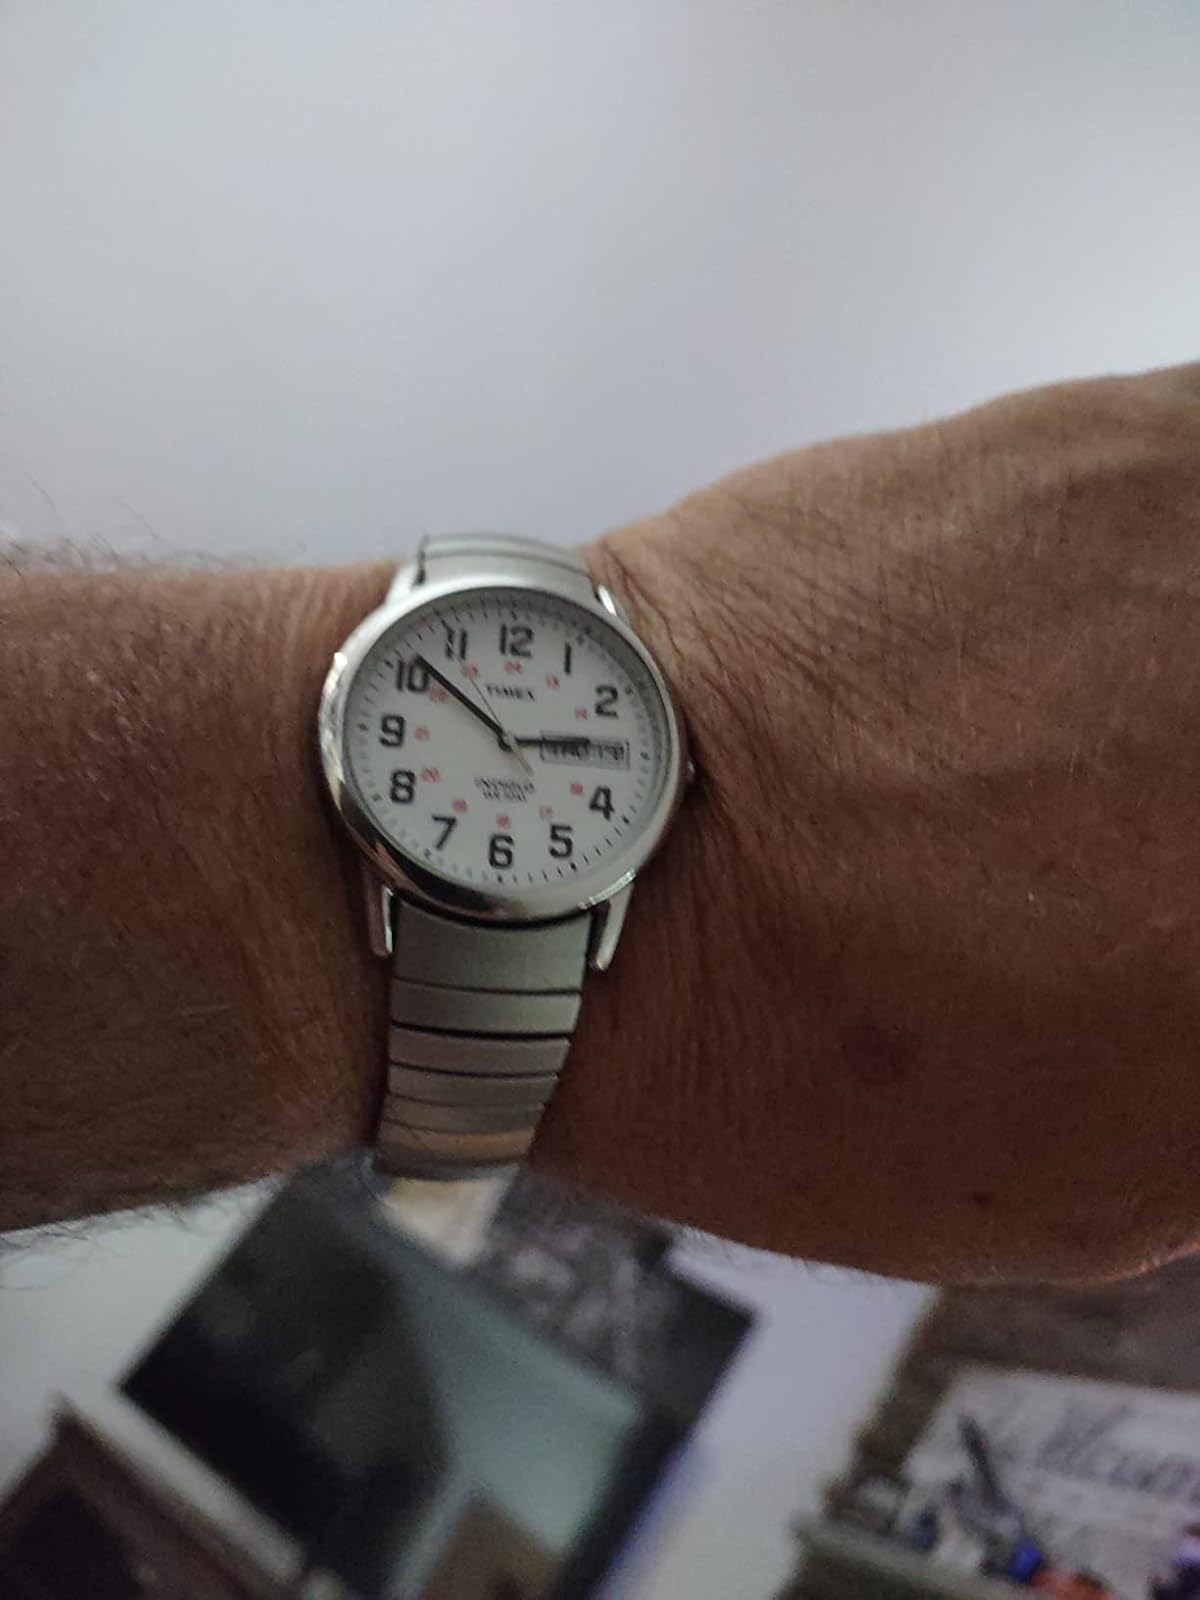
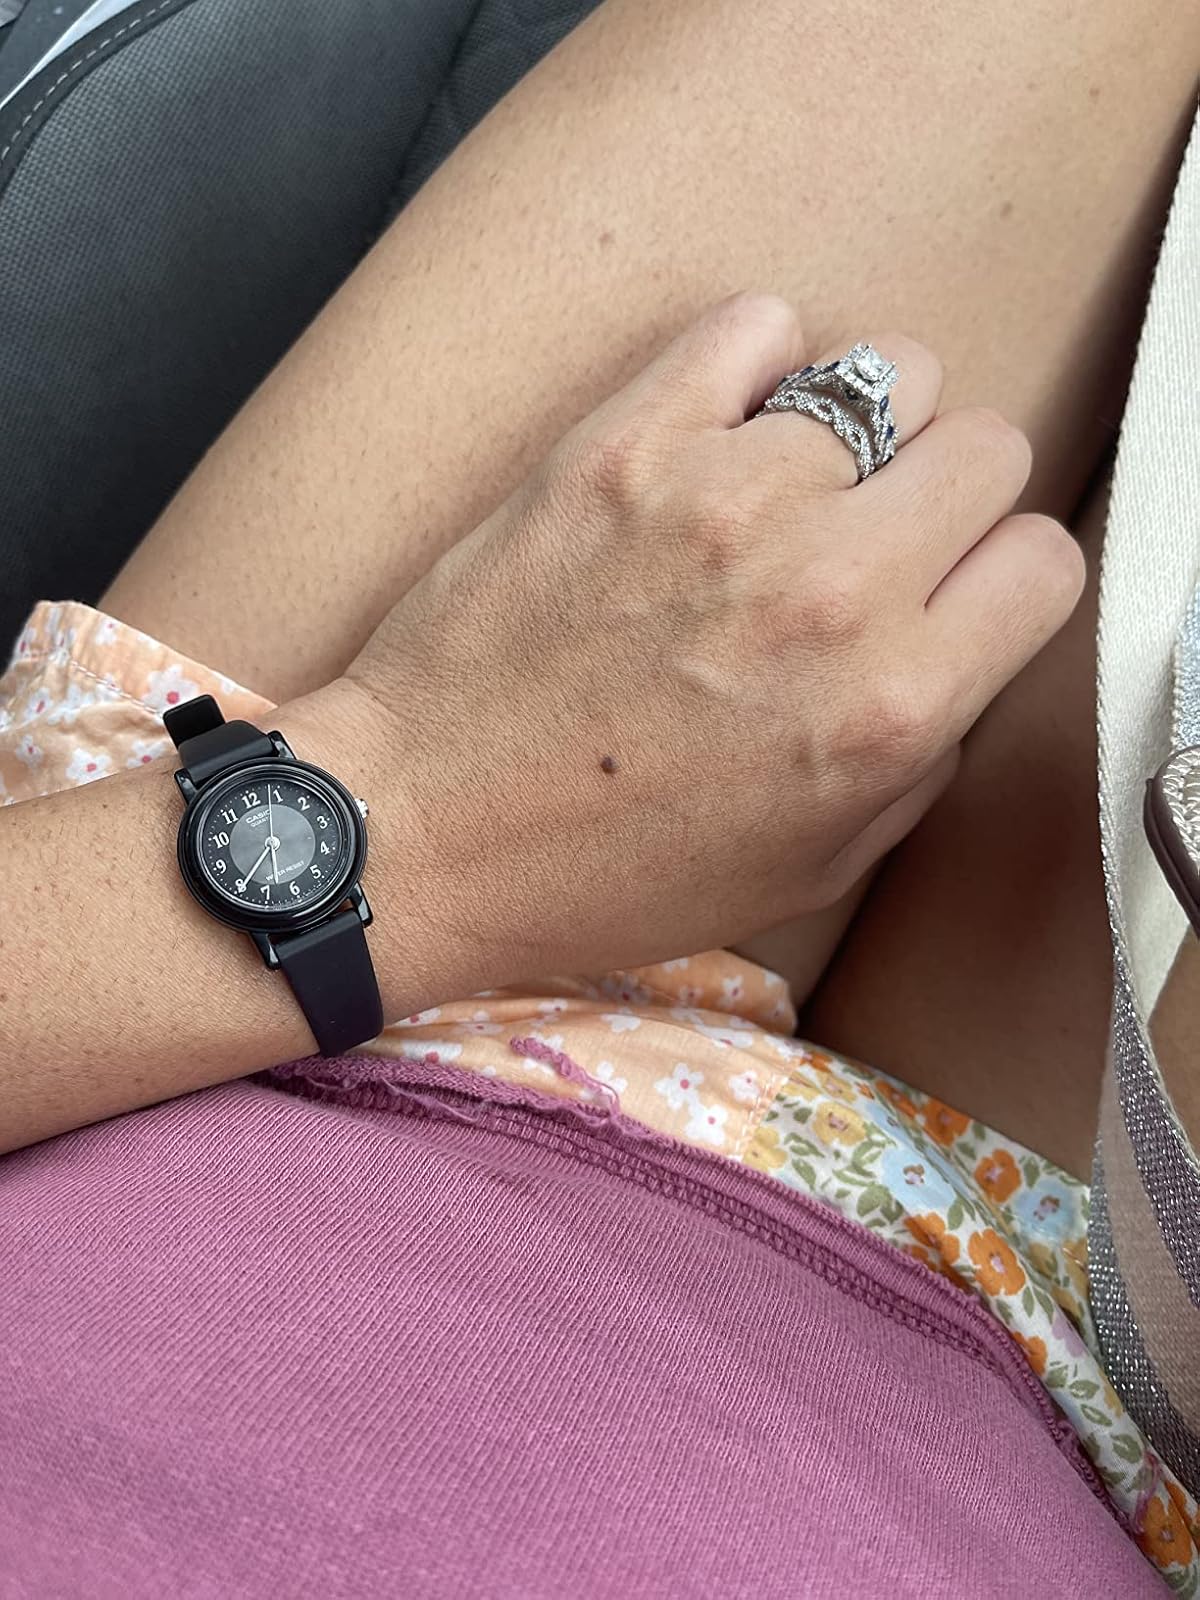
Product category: accessories_watch
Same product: no